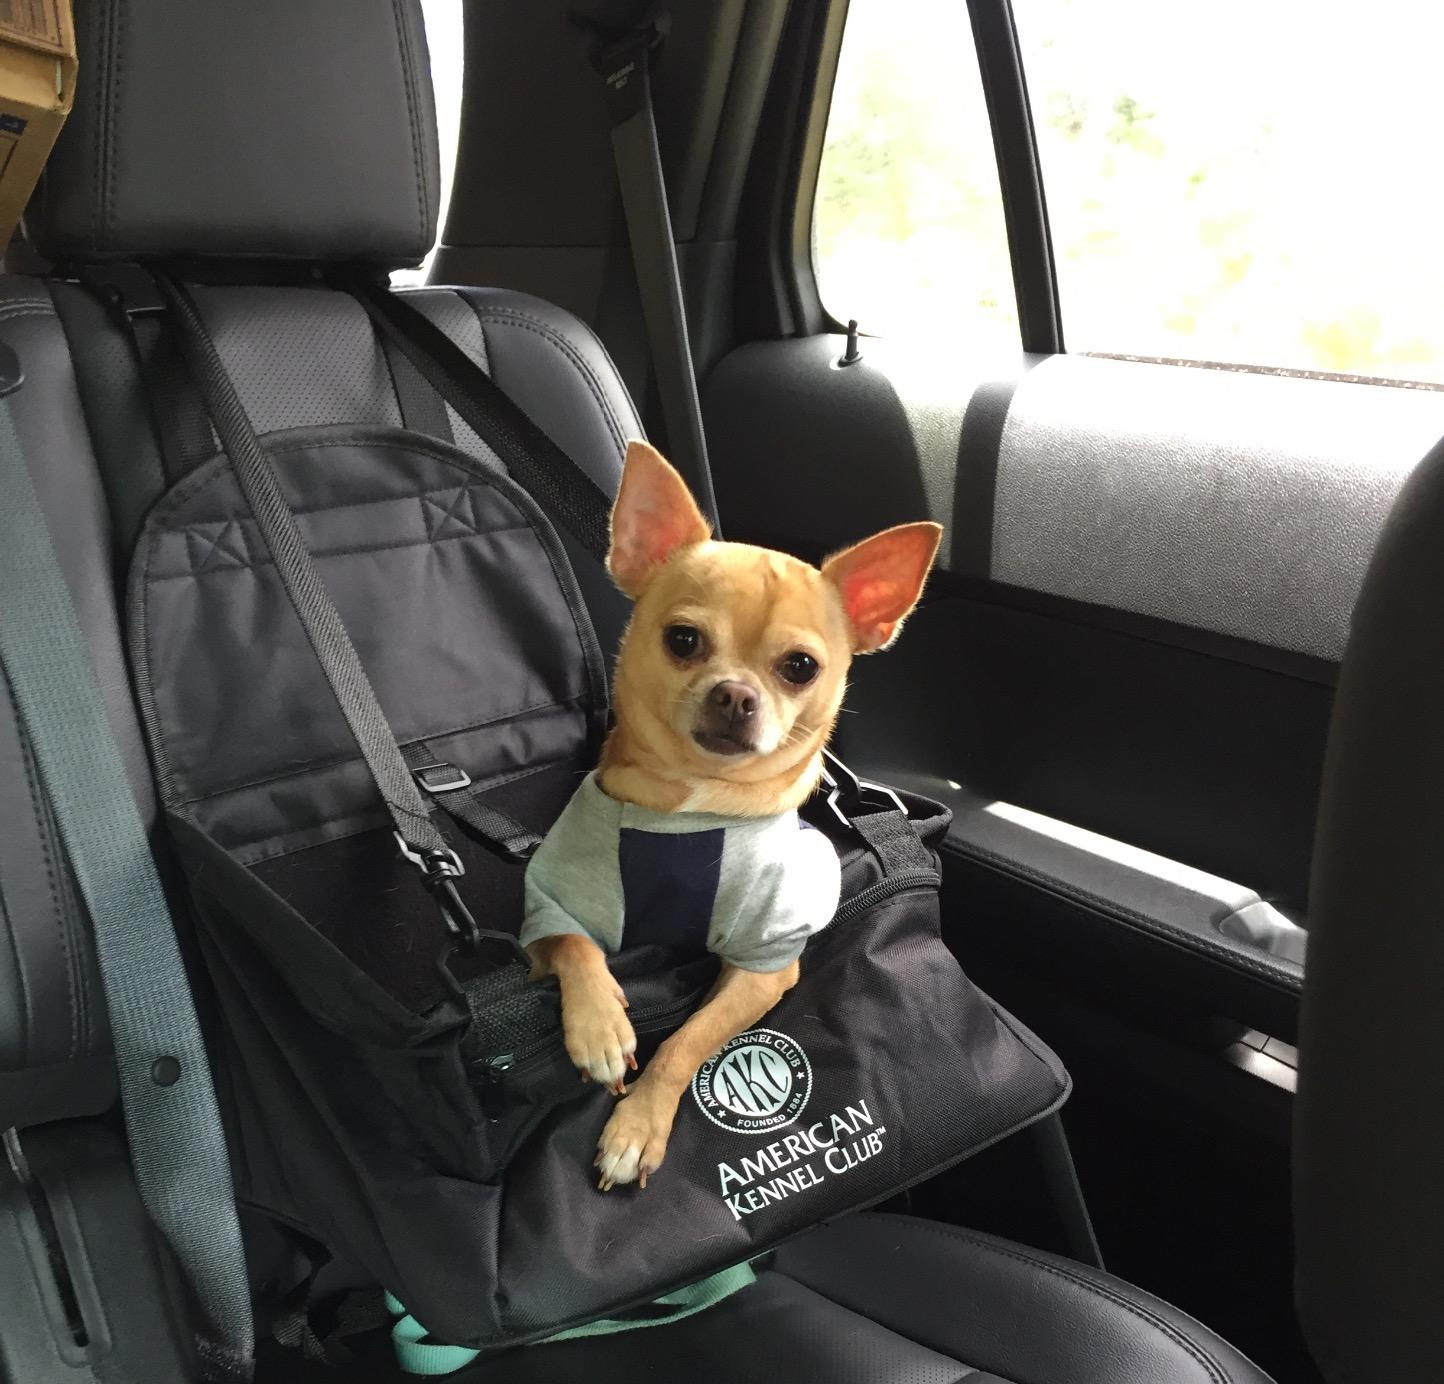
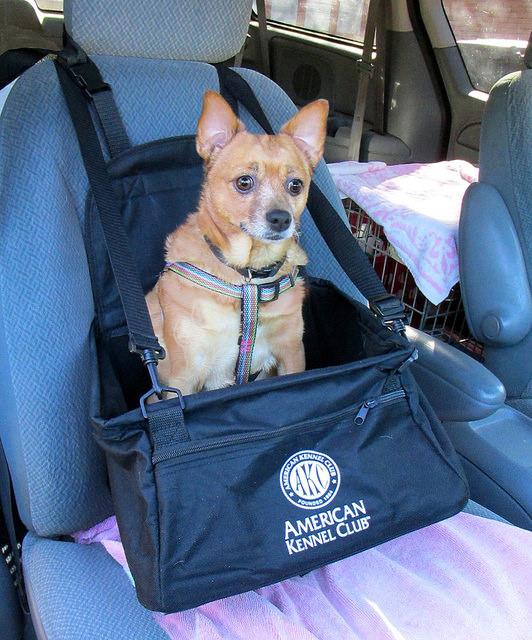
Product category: items_kennel
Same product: yes